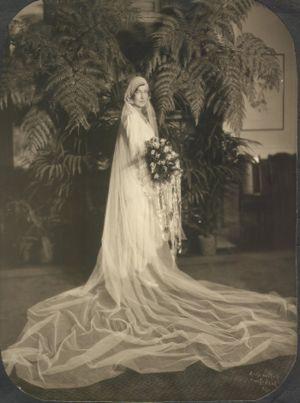
Une robe de mariée est un vêtement traditionnel que porte la femme le jour de son mariage. Fréquemment plusieurs accessoires tels que les gants, le chapeau, le voile ou le bouquet fleuri viennent compléter la composition, participant ainsi à rendre la mariée belle et porteuse de valeurs symboliques.